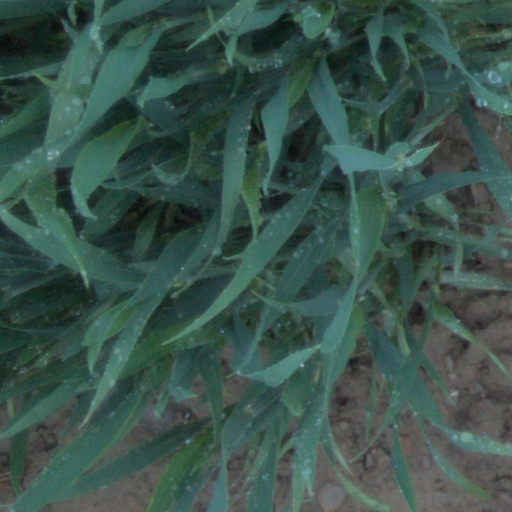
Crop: wheat